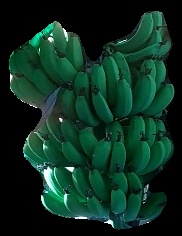
Variety: pachbale
Grade: grade1